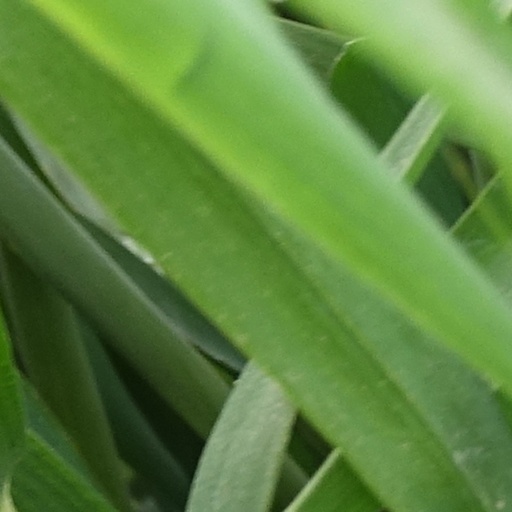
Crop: wheat